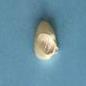
Maize quality: Good